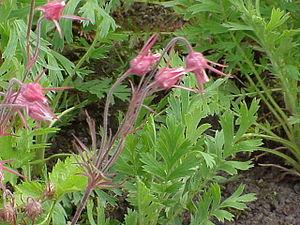
La benoîte à trois fleurs ou benoite à trois fleurs est une plante herbacée vivace originaire de la région des grandes plaines d'Amérique du Nord. Pour cette raison, elle est peut-être plus souvent appelée de son nom anglais, Prairie smoke avens.